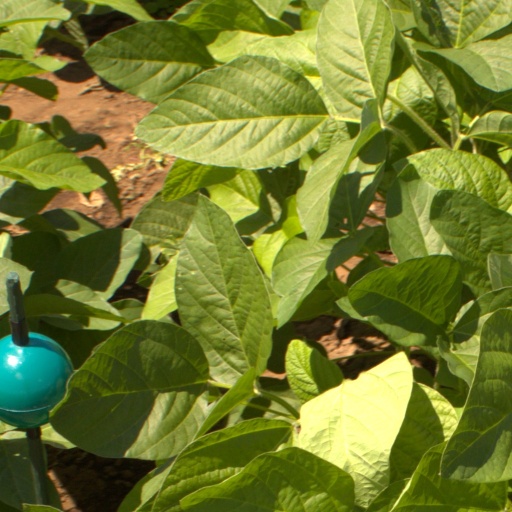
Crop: soybean